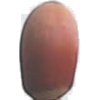
Label: hazelnut